Wyambyn

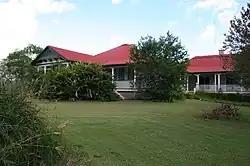
Wyambyn, 2011

Wyambyn is a heritage-listed homestead at Tabragalba House Road, Tabragalba, Scenic Rim Region, Queensland, Australia. It was designed in 1908 by Robin Dods and built by Warren and Morgan from 1908 to 1909. It was added to the Queensland Heritage Register on 9 August 2013.